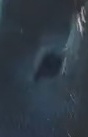
Face region: eyes (orbital_tightening_and_eye_area)
Pain indicator: not_present